Utrecht Caravaggism

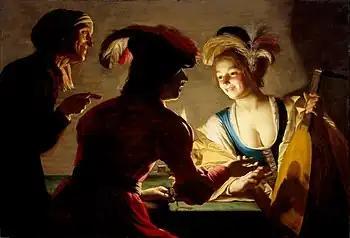
"The Procuress" by van Honthorst, 1625

Utrecht Caravaggism refers to the work of a group of artists who were from, or had studied in, the Dutch city of Utrecht, and during their stay in Rome during the early seventeenth century had become distinctly influenced by the art of Caravaggio. Upon their return to the Dutch Republic, they worked in a so-called Caravaggist style, which in turn influenced an earlier generation of local artists as well as artists in Flanders. The key figures in the movement were Hendrick ter Brugghen, Gerrit van Honthorst and Dirck van Baburen, who introduced Caravaggism into Utrecht painting around 1620. After 1630 the artists moved in other directions and the movement petered out. The Utrecht Caravaggisti painted predominantly history scenes and genre scenes executed in a realist style.